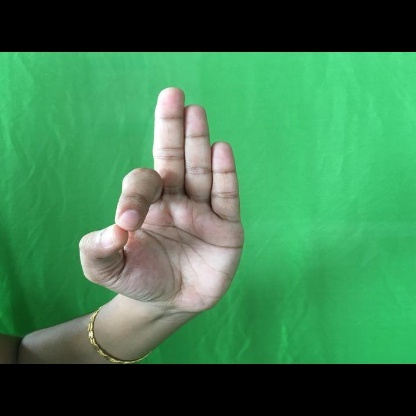
Mudra: Aralam